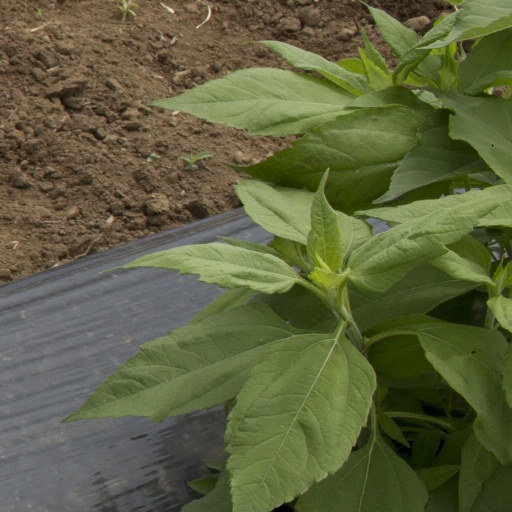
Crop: Jerusalem artichoke